Red Compartida

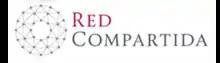
Logo of Red Compartida

Red Compartida (English: Shared Network) is the official name of the network that will result from the Mexican Government's 2014-2016 effort to overhaul its telecommunications industry by introducing competition into the marketplace. If successful, the Red Compartida network will be the first fully wholesale mobile network deployed anywhere in the world.